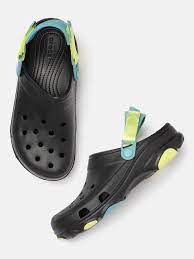
Label: Clog